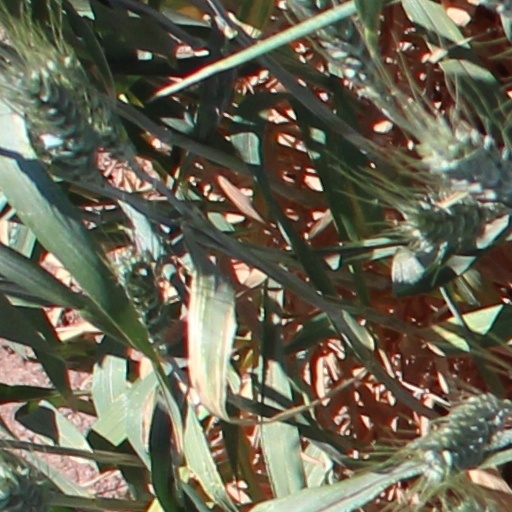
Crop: wheat